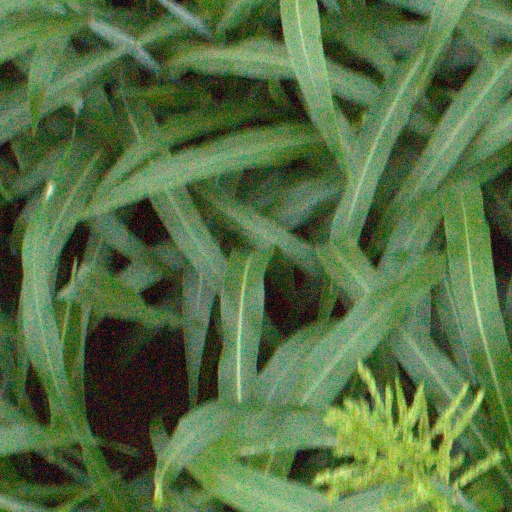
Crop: sorghum